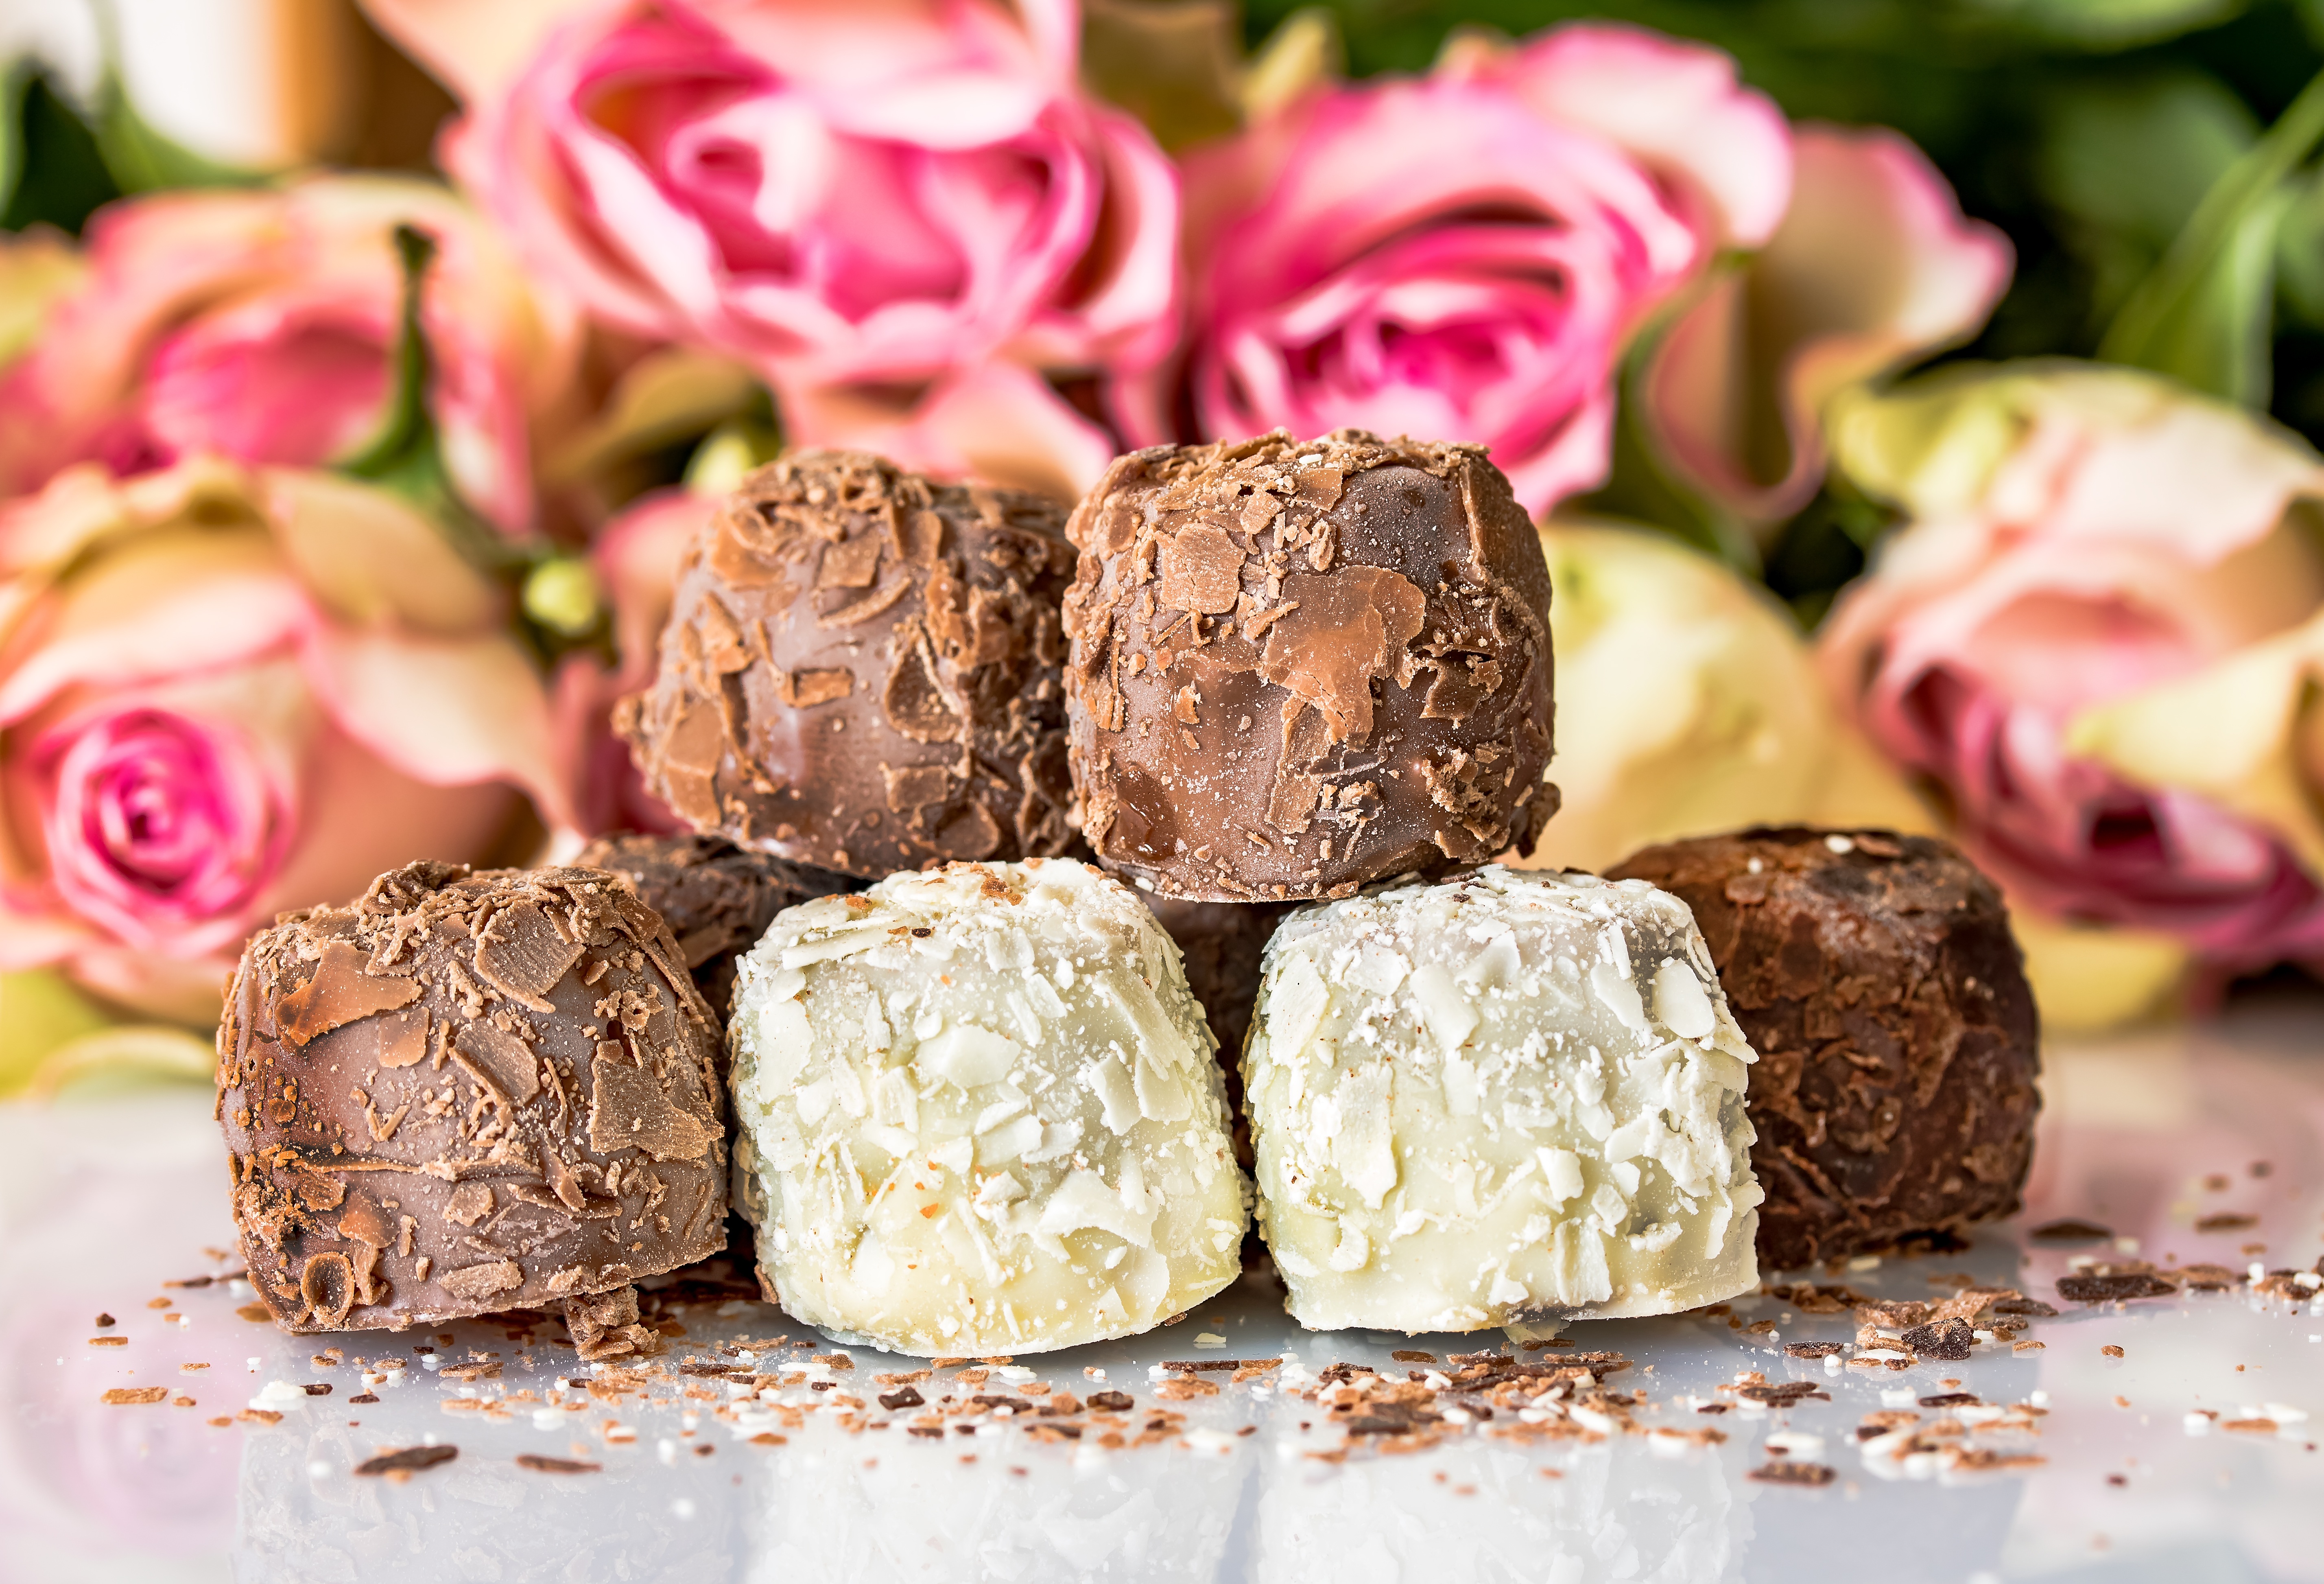
sweet, food, produce, chocolate, baking, gourmet, dessert, cuisine, delicious, brand, specialty, chocolate cake, calories, icing, nutrition, candy, diabetes, confectionery, flavor, nibble, chocolates, calorie bomb, fine chocolates, confiserie, chocolate praline, belgian chocolates, white chocolate, chocolate truffle, chocolate brownie, chocolate confectionery, round chocolates